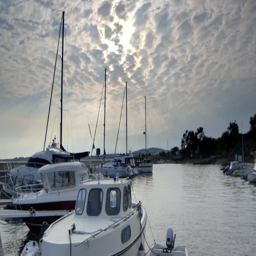
time - lapse of yachts parked near a dock with clouds passing in the sky